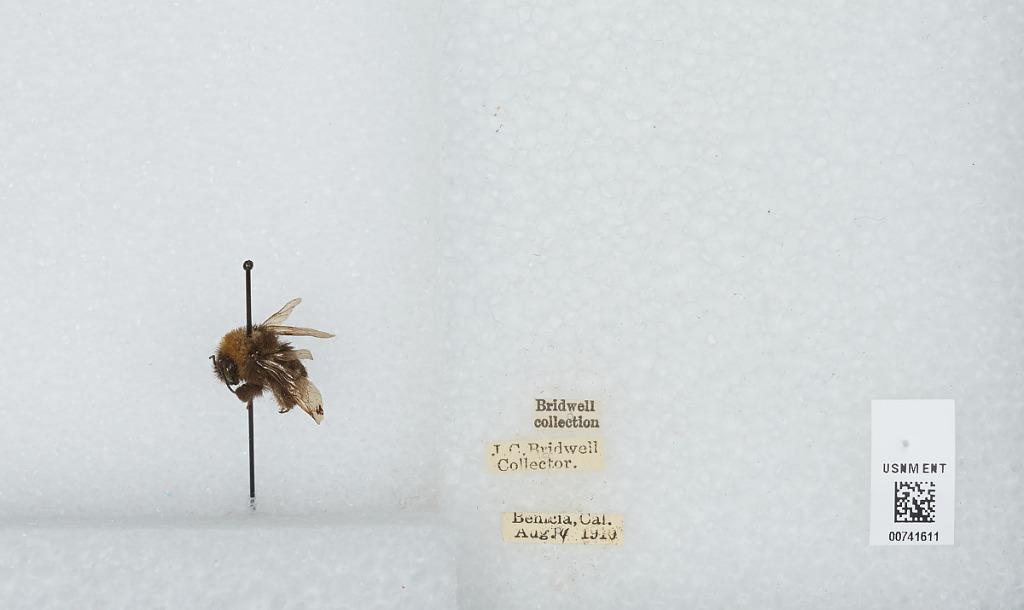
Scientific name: Bombus (Bombus) occidentalis Greene
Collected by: J. Bridwell
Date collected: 1910-8-14
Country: United States
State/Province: California